Question: Please indicate a possible affordance area of the frisbee that can be used for holding
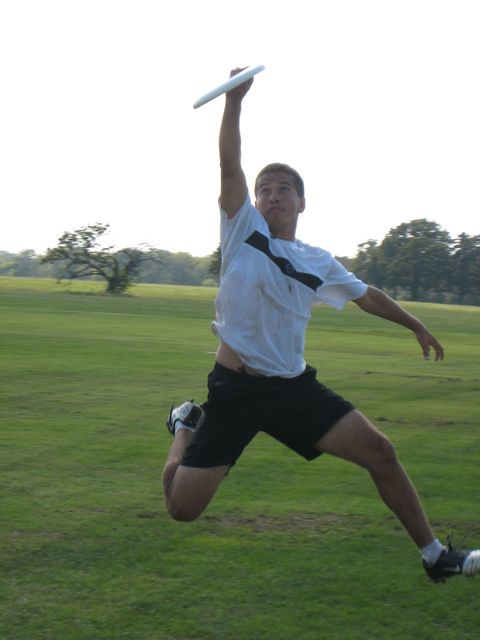
Answer: [193.612, 53.739, 271.112, 109.364]